Ahsanullah University of Science and Technology

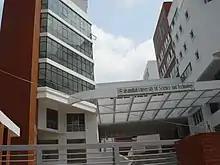
AUST Campus Entry

Bachelor's degrees of AUST are recognized by Bangladesh University of Engineering & Technology (BUET), the leading and one of the oldest universities in the public sector of Bangladesh, for pursuing M.Sc. courses offered by BUET.